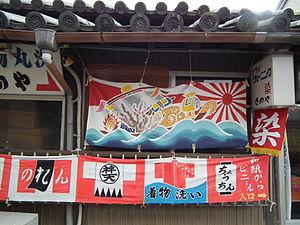
Le Kyokujitsuki est un drapeau japonais figurant un cercle solaire rouge sur fond blanc entouré de rayons. Il est aujourd'hui utilisé par les Forces japonaises d'autodéfense et la Force terrestre d'autodéfense japonaise, et le fut historiquement par l'armée japonaise, en particulier l'Armée impériale japonaise et la Marine impériale japonaise. Toujours symbole de tradition et de bonne fortune au Japon, il est perçu à l'étranger, surtout en Asie de l'Est, comme symbole de l'occupation japonaise et y possède une connotation particulièrement négative.